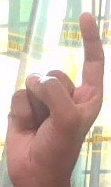
ASL sign: Z